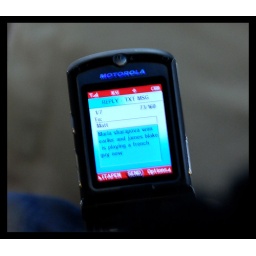
Text messaging by the girl sitting in front of us...